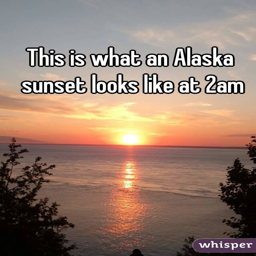
this is what a sunset looks like